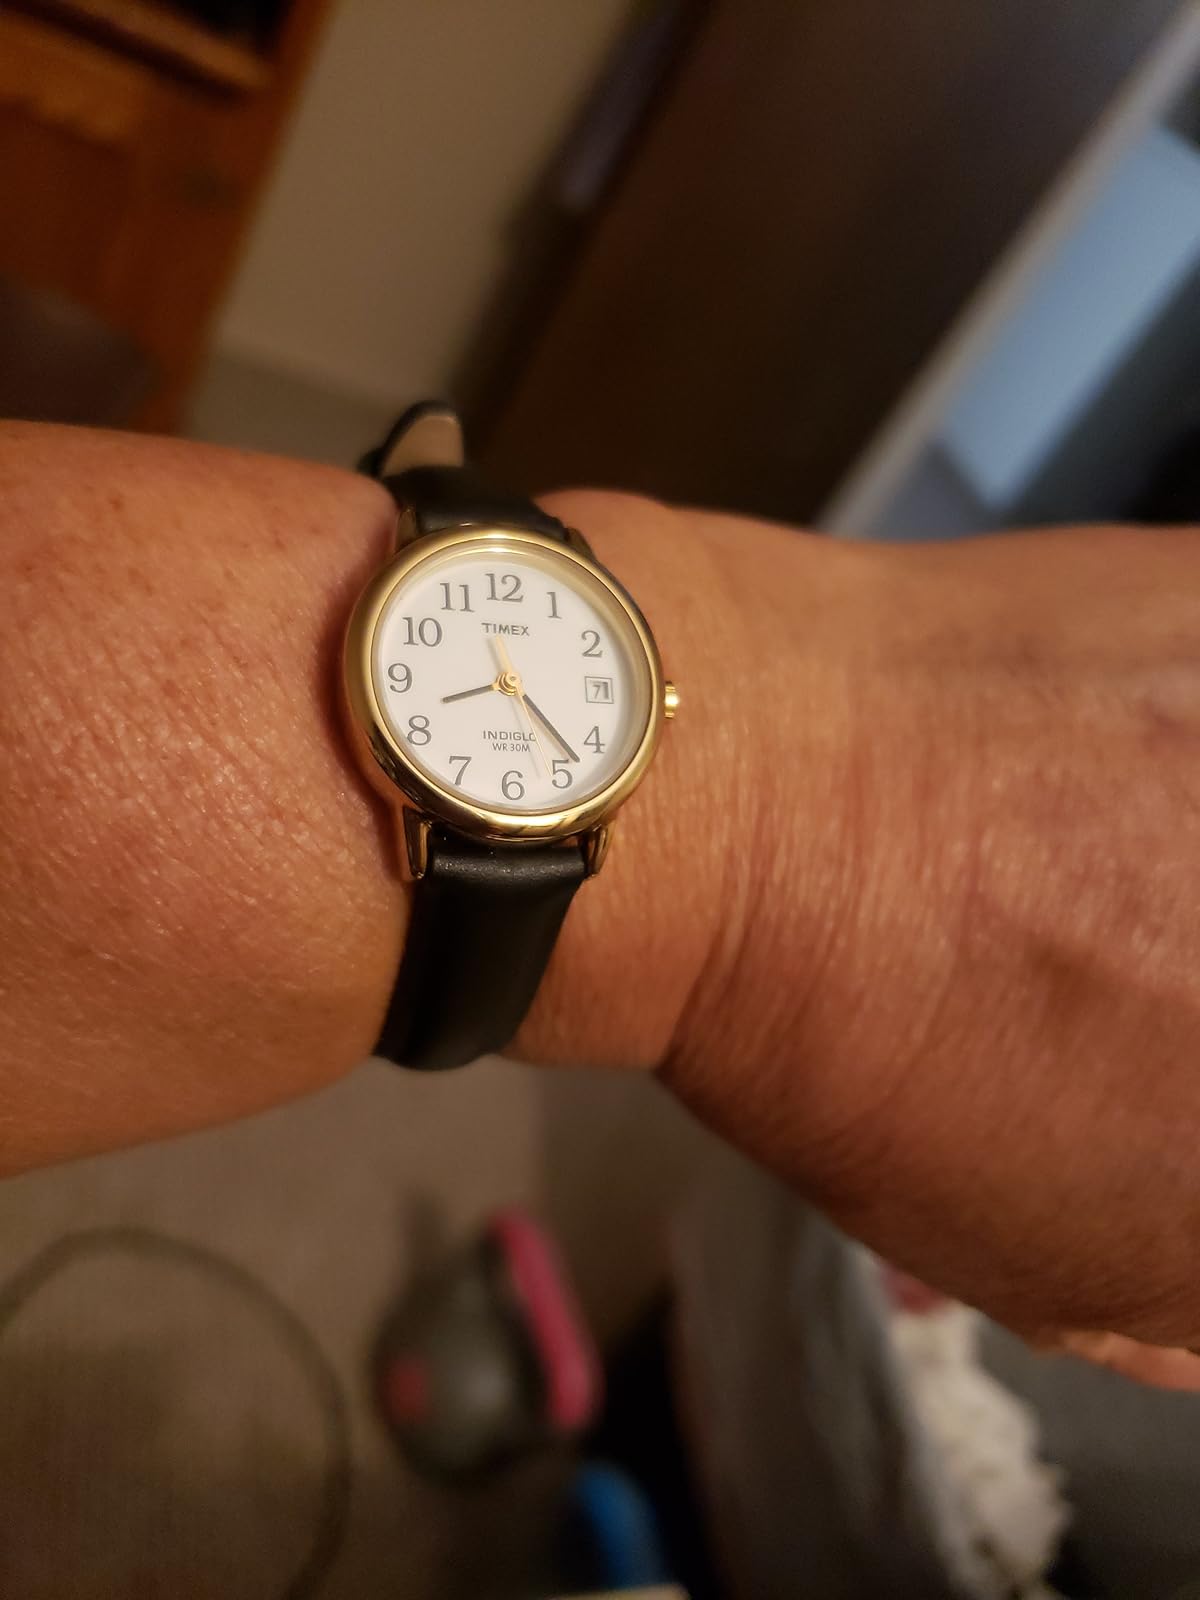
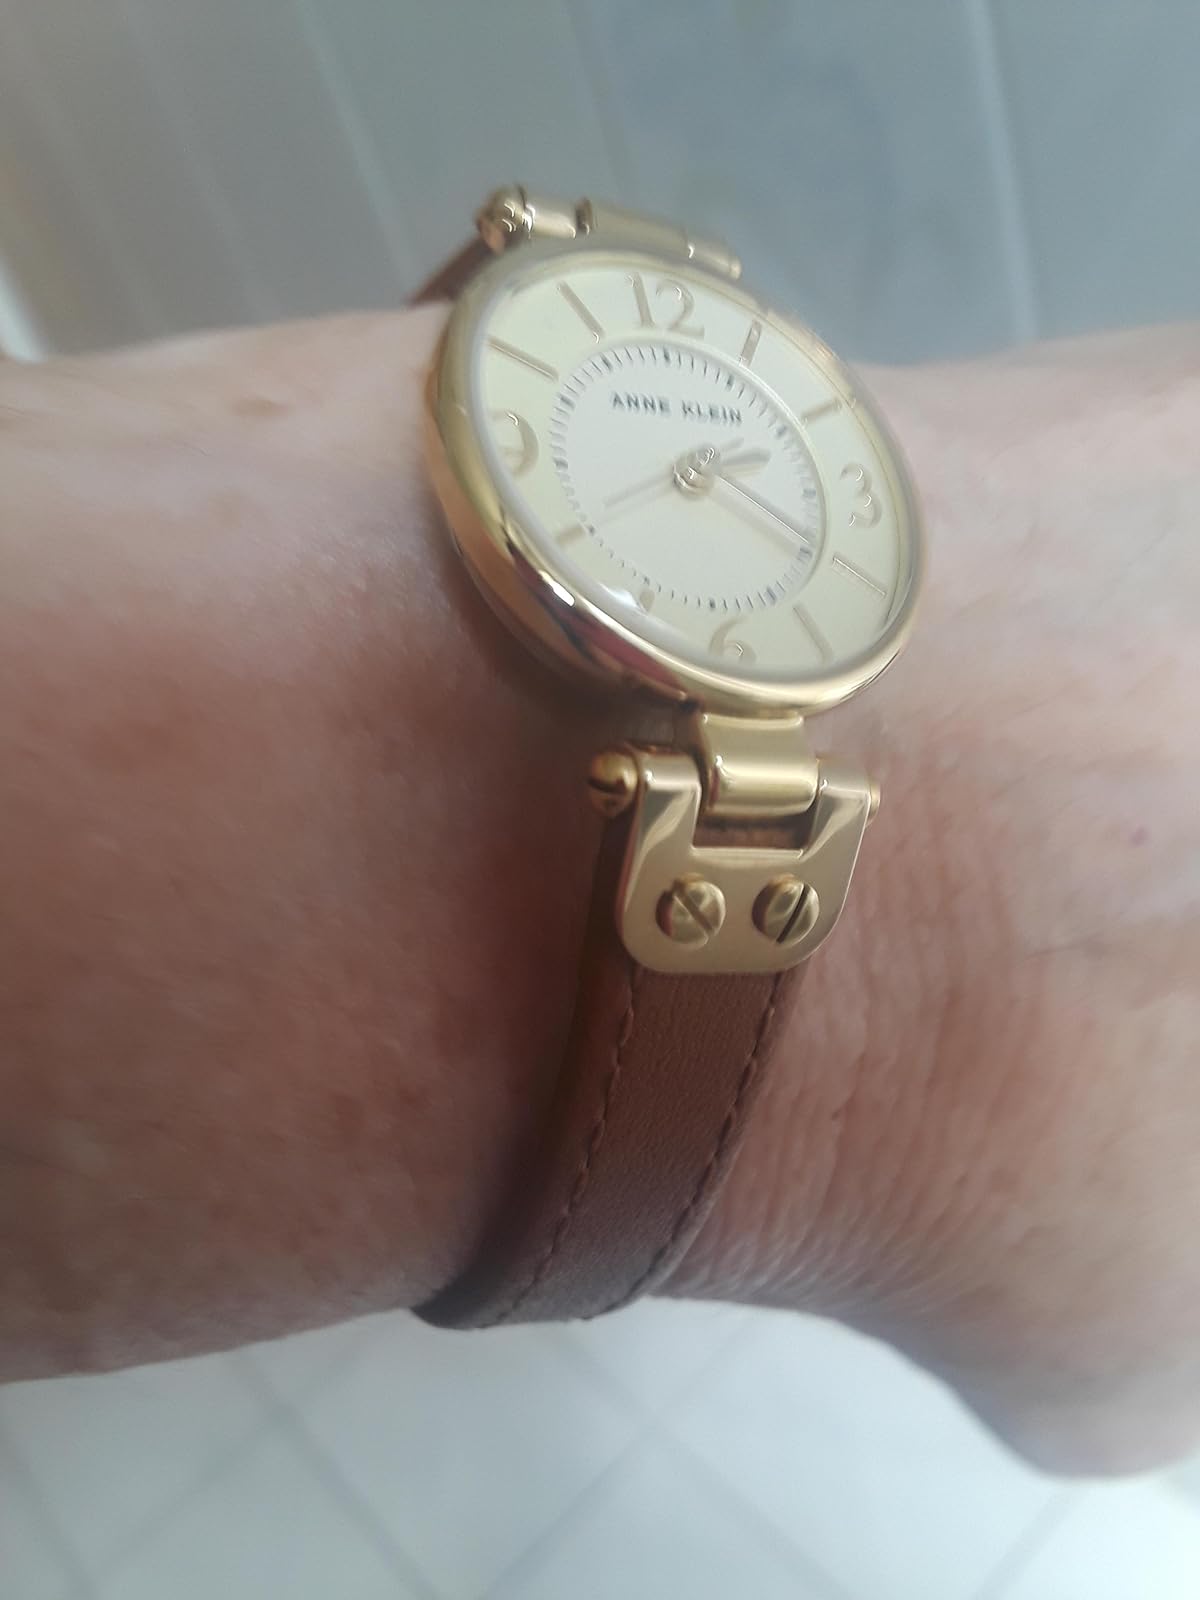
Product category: accessories_watch
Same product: no